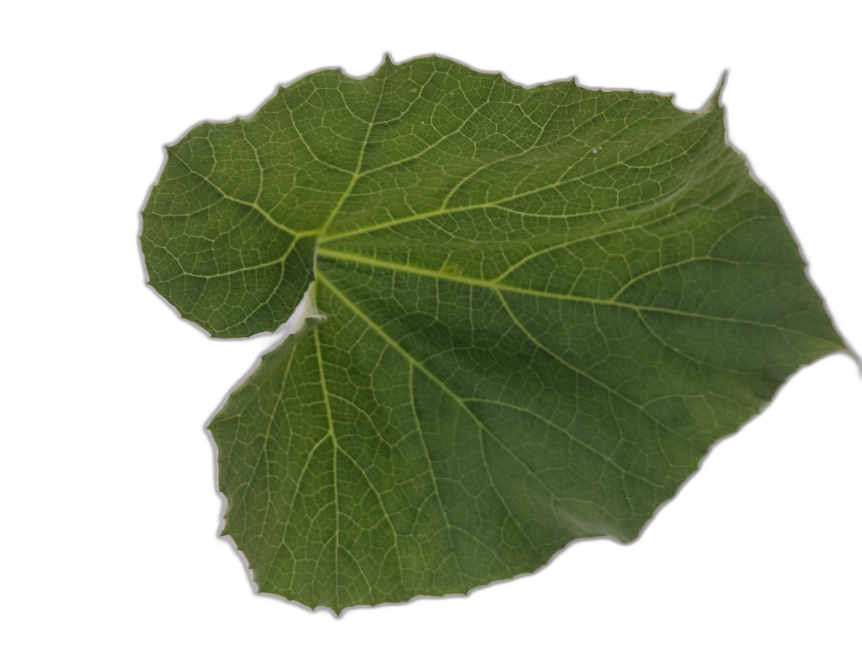
Crop: Bottle Gourd
Label: Healthy